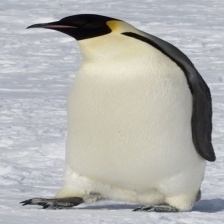
Species: EMPEROR PENGUIN
Scientific name: APTENODYTES FORSTERI
ImageNet parent category: king_penguin